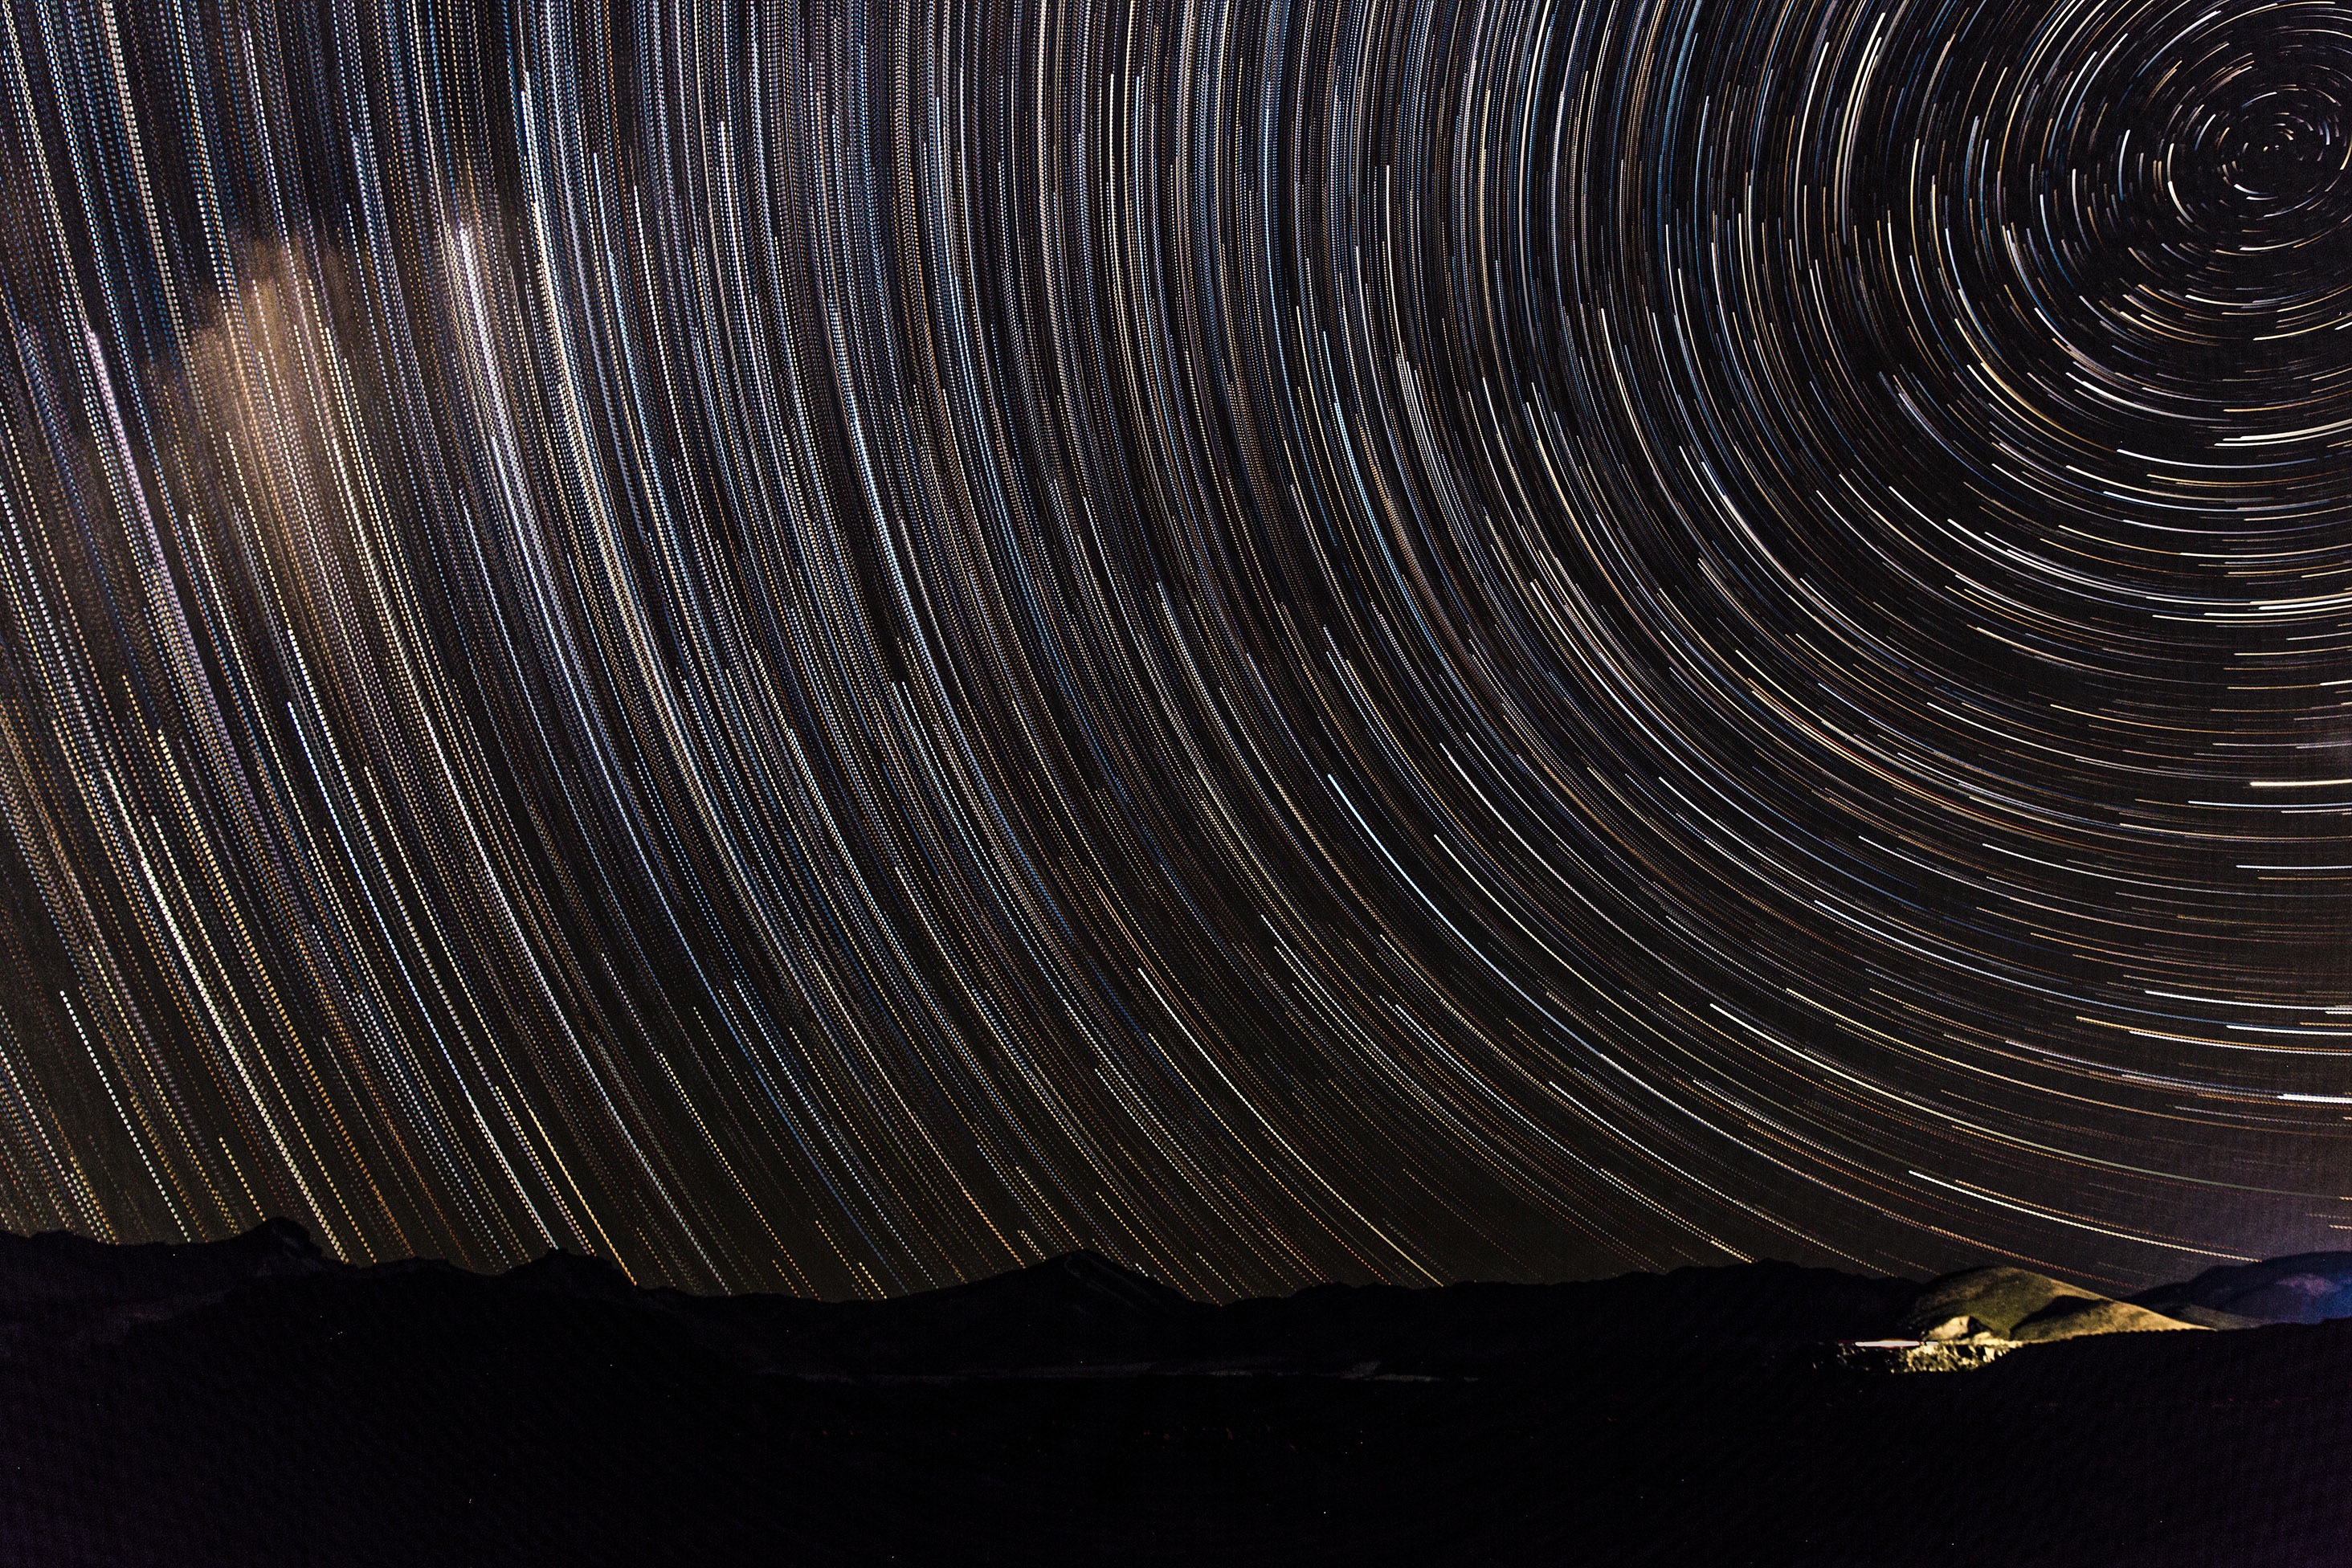
wing, light, darkness, material, circle, close up, macro photography